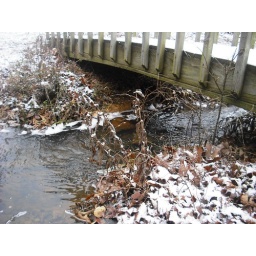
just water under the bridge